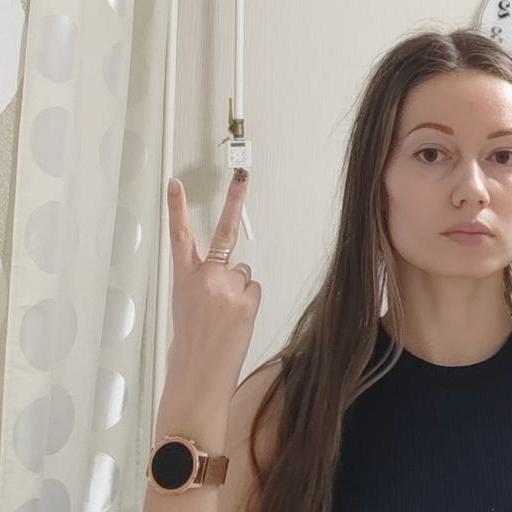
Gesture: peace_inverted